STU-III

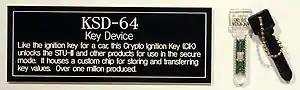
KSD-64A Crypto Ignition Key

The KSD-64A contains a 64 kbit EEPROM chip that can be used to store various types of keying and other information. A new (or zeroized) STU-III must first have a "seed key" installed. This key is shipped from NSA by registered mail or Defense Courier Service. Once the STU-III has its seed key, the user calls a toll-free number at NSA to have the seed key converted into an operational key. A list of compromised keys is downloaded to the STU-III at this time. The operational key is supposed to be renewed at least once a year.